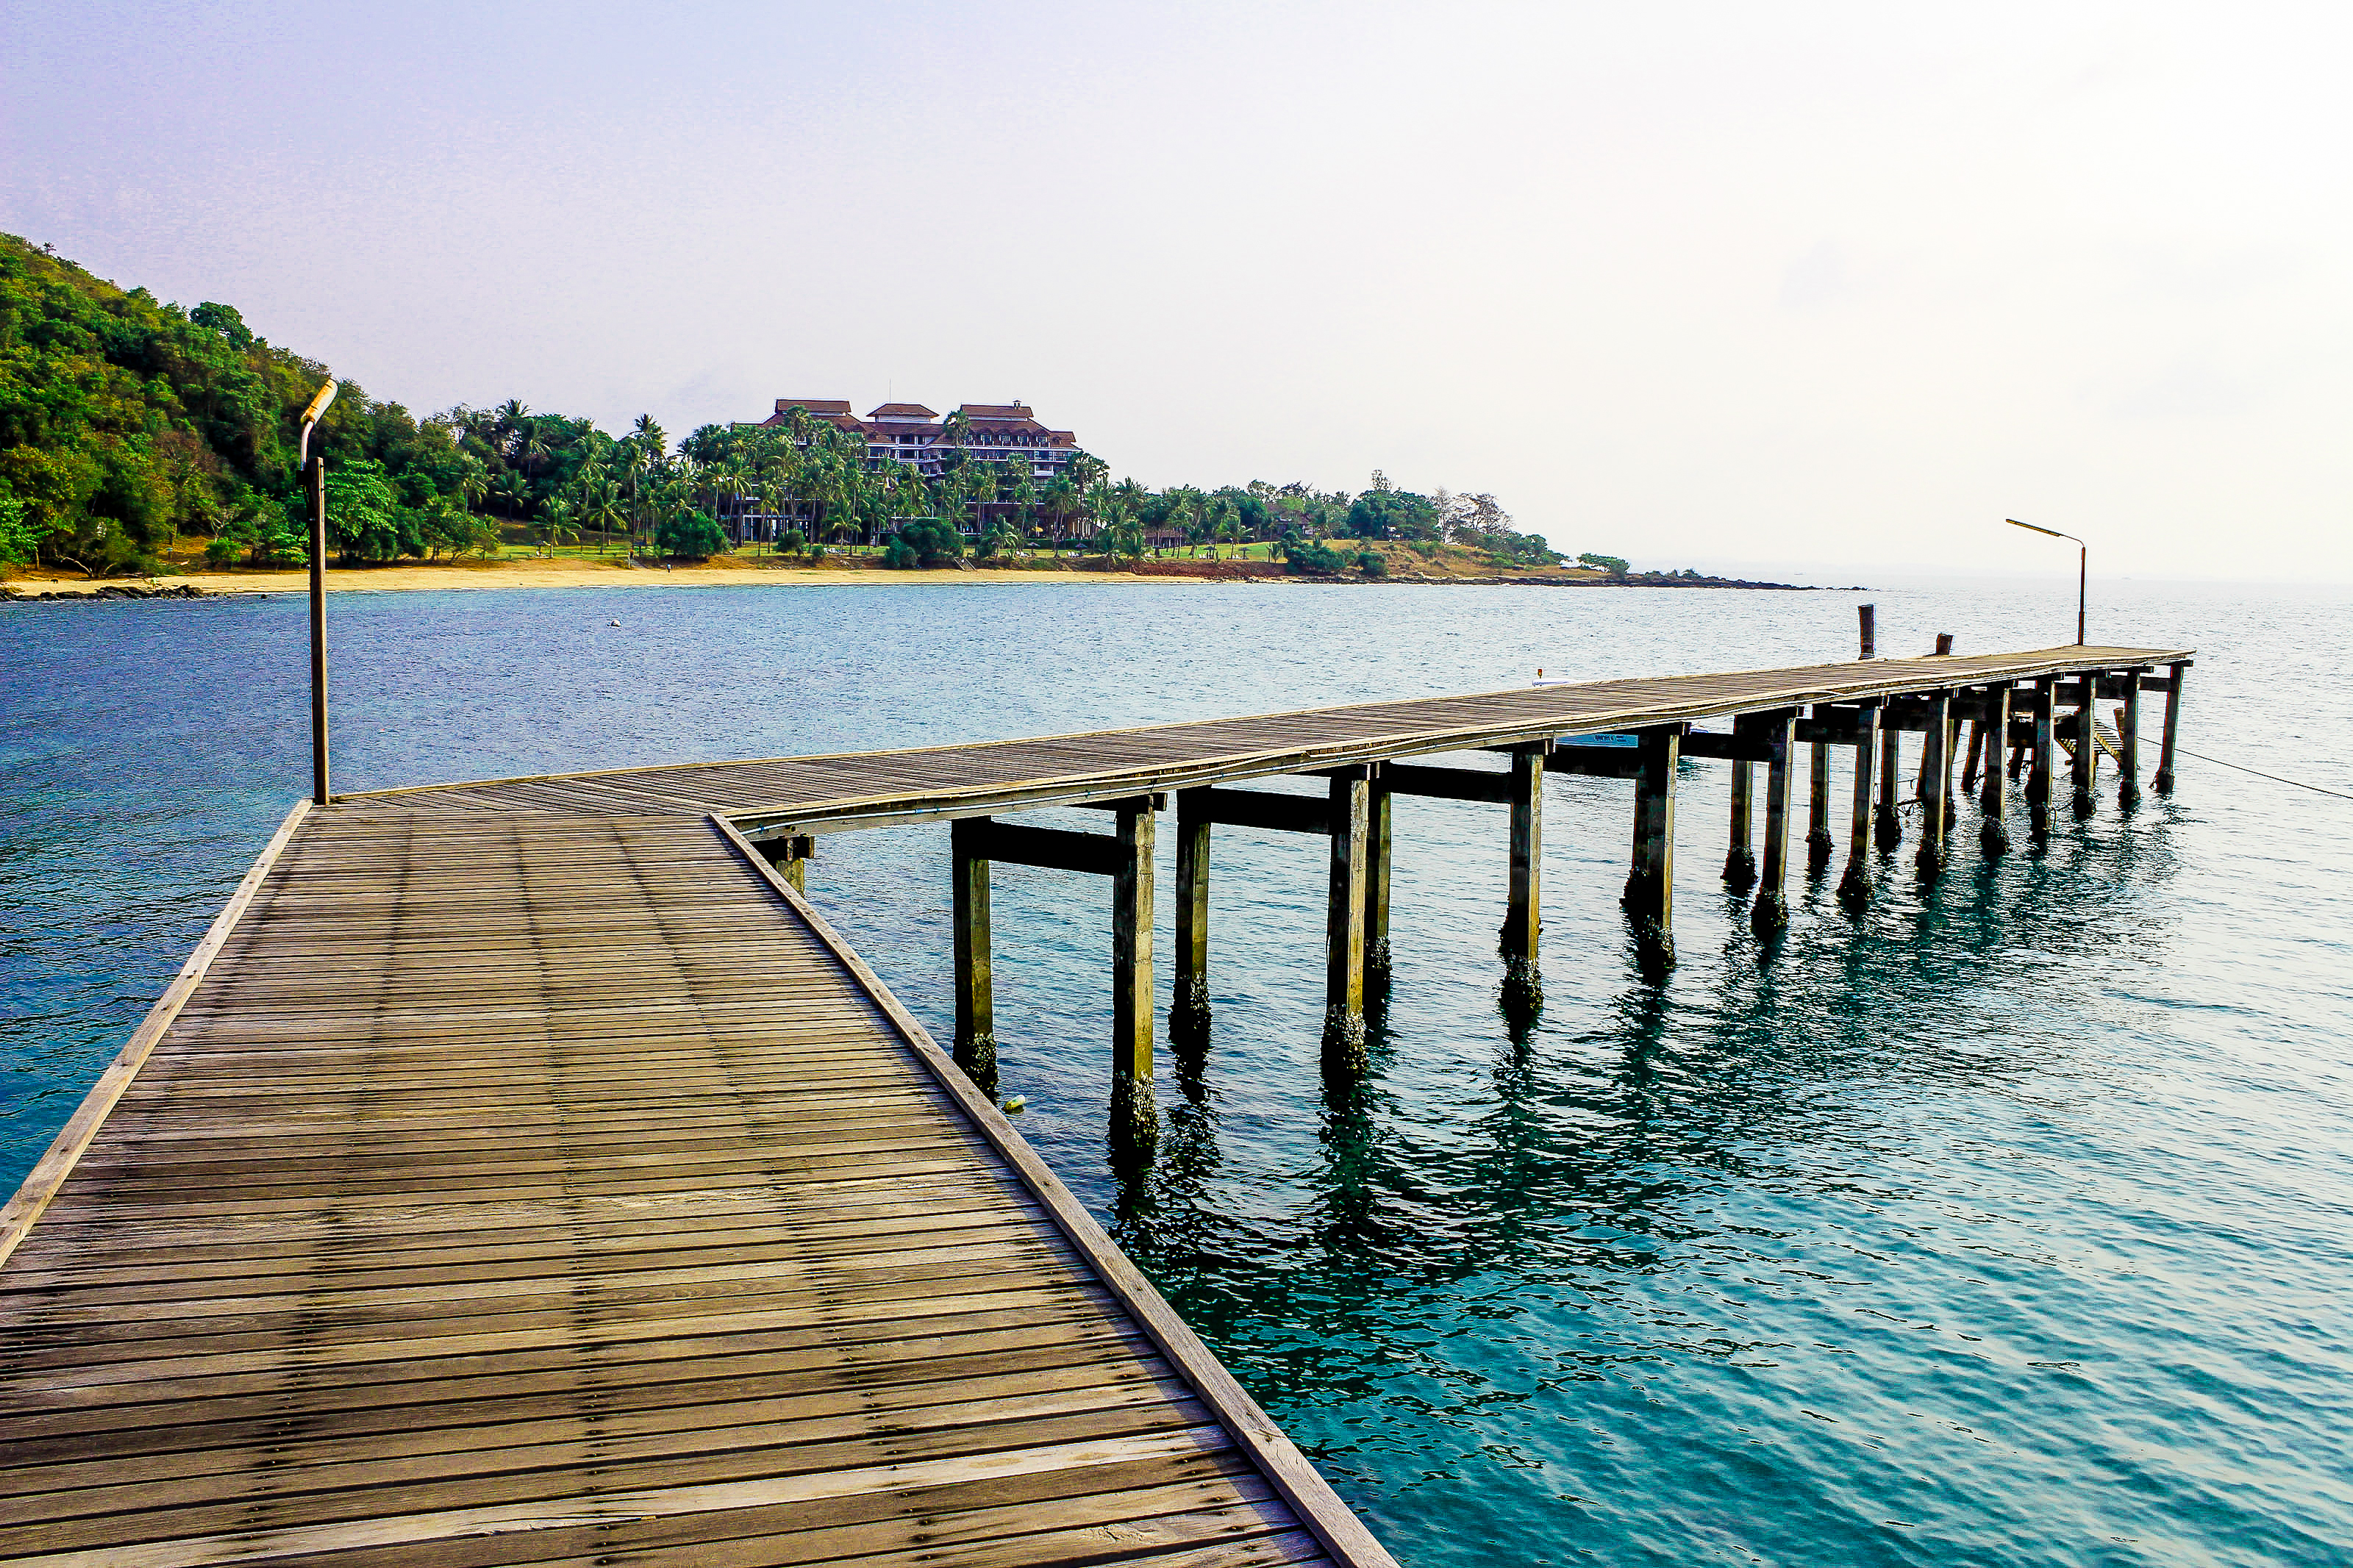
thailand, nature, sea, landscape, travel, summer, background, sky, beautiful, water, ocean, beach, rayong, blue, park, khao, ya, national, view, seascape, rock, wave, samet, vacation, natural, tourism, coast, sand, bay, shore, pier, dock, leisure, coastal and oceanic landforms, swimming pool, boardwalk, horizon, wood, fixed link, lagoon